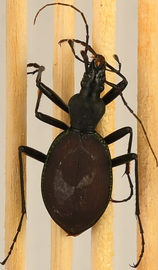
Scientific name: Scaphinotus angusticollis
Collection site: Abby Road NEON (ABBY), plot ABBY_006